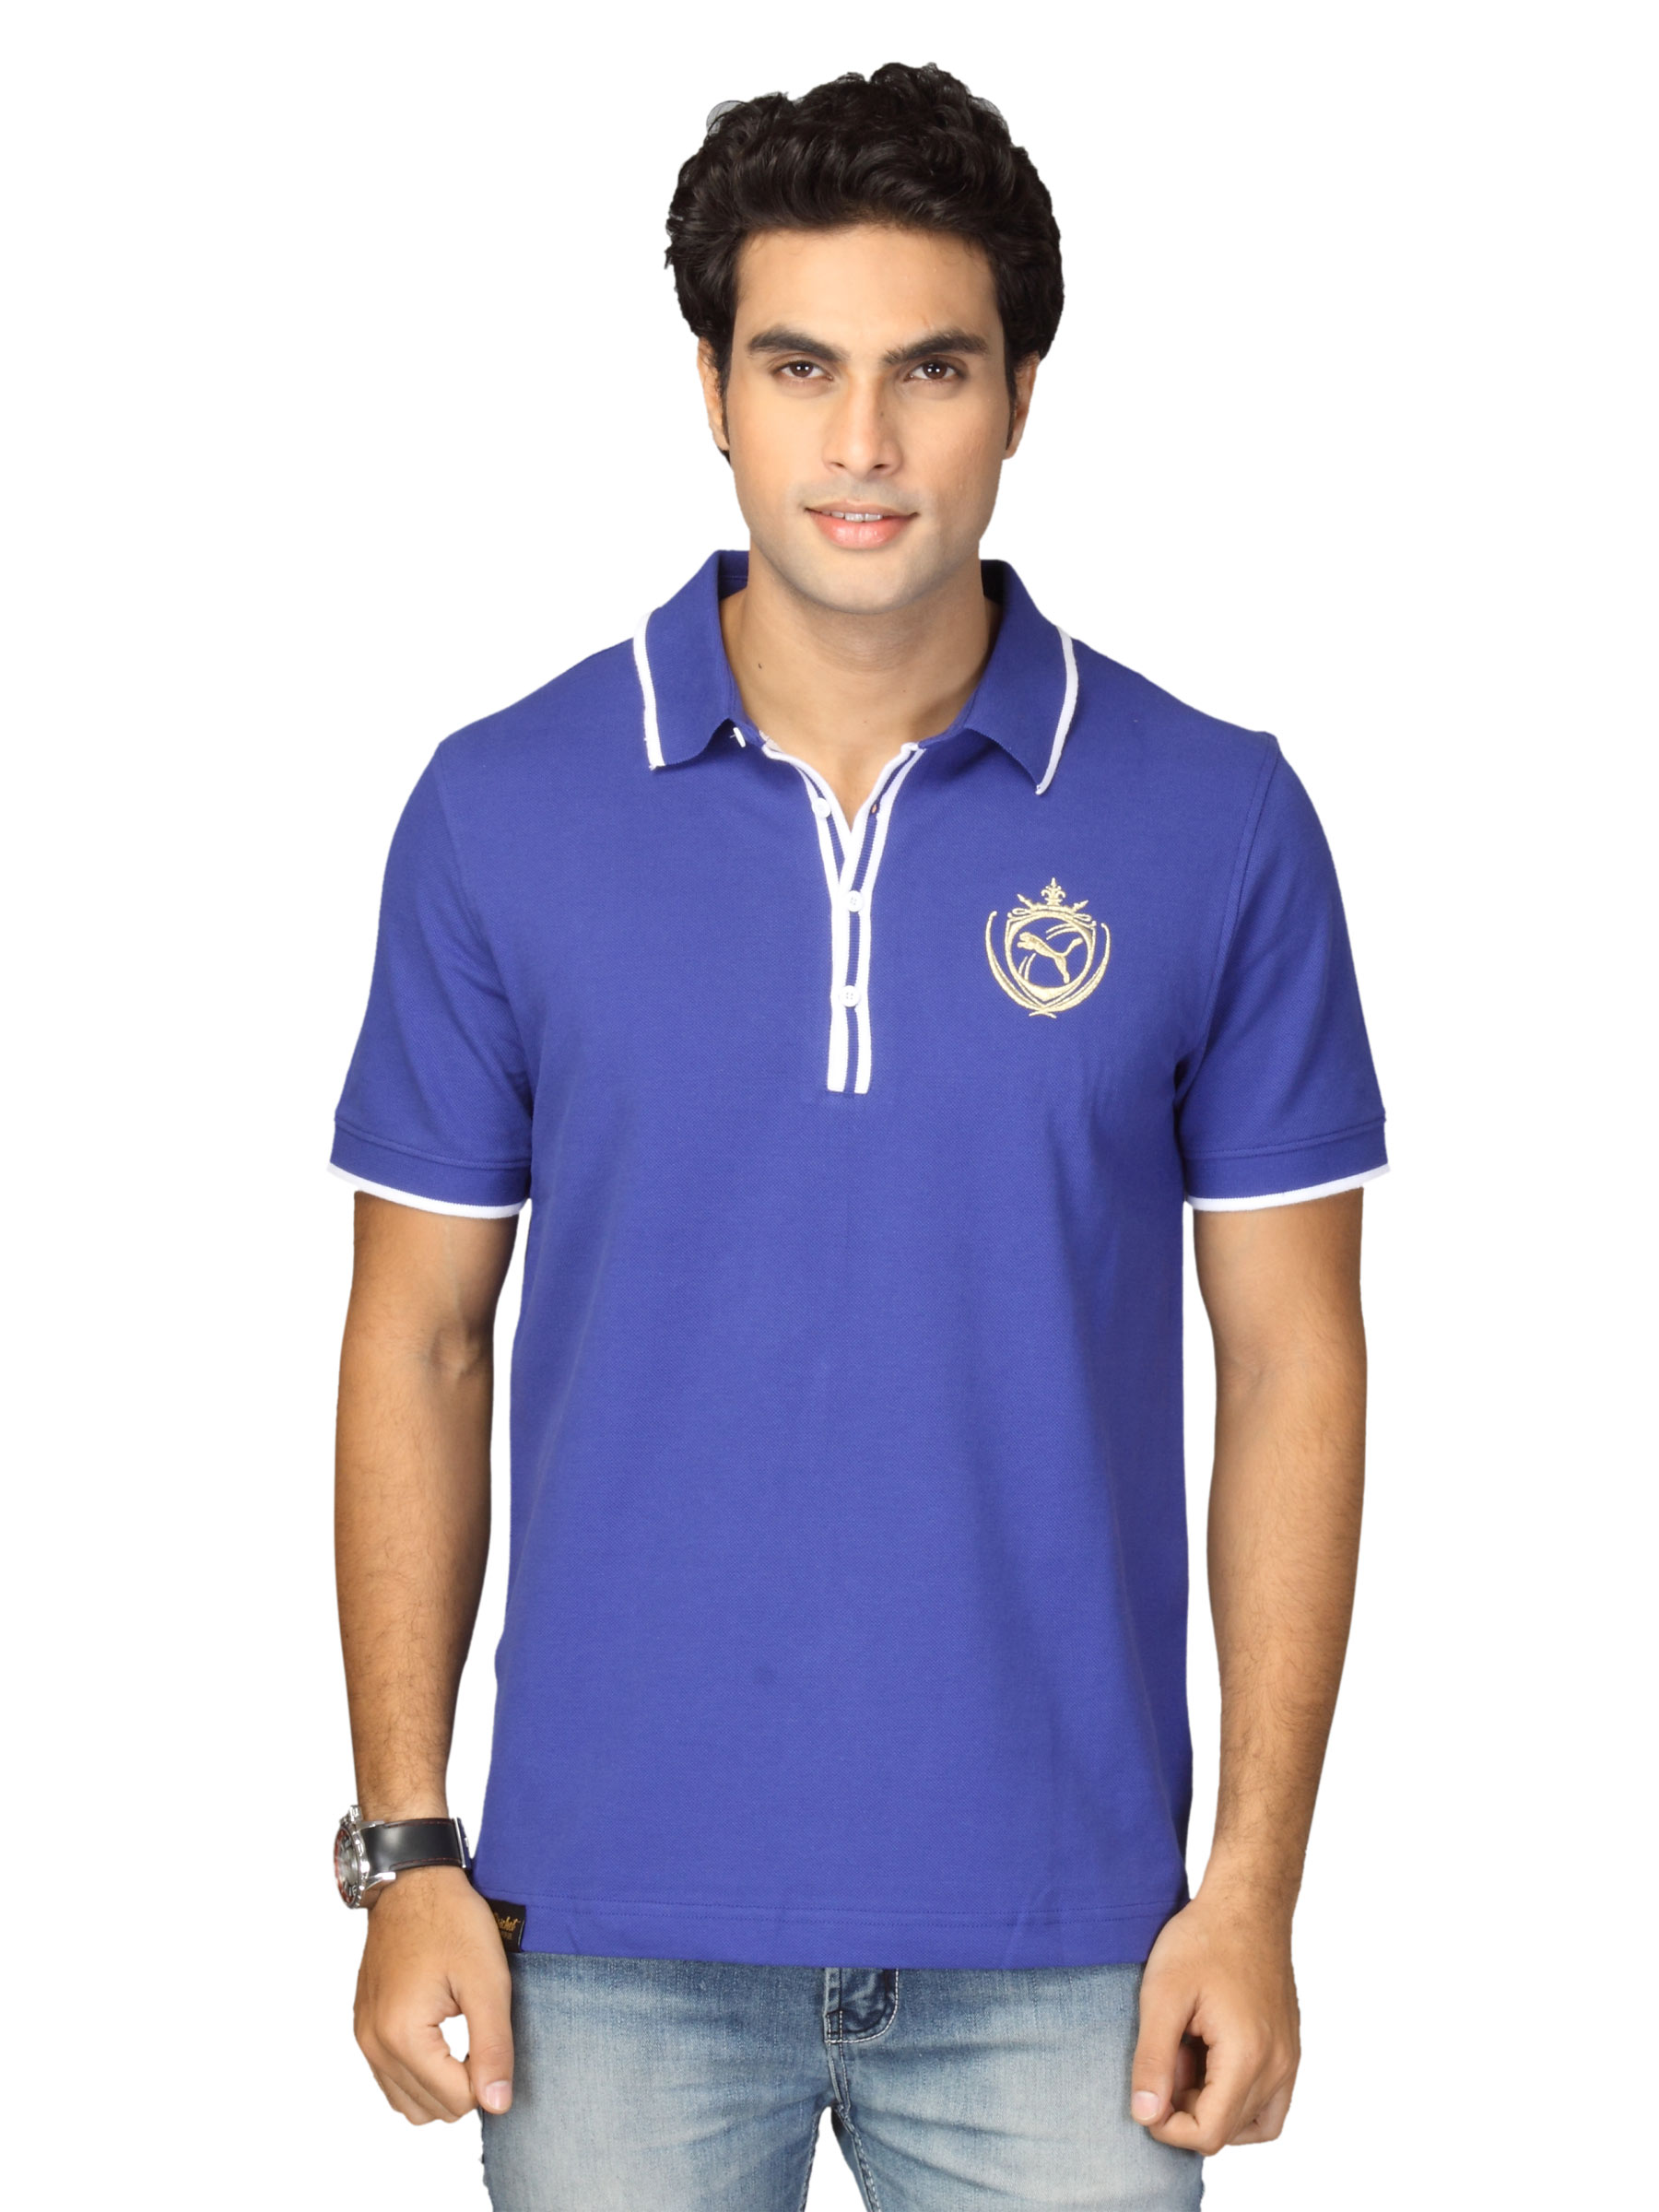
Puma Men's Mazarine Blue Polo T-shirt
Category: Apparel / Topwear / Tshirts
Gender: Men
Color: Blue
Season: Fall 2011
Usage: Sports